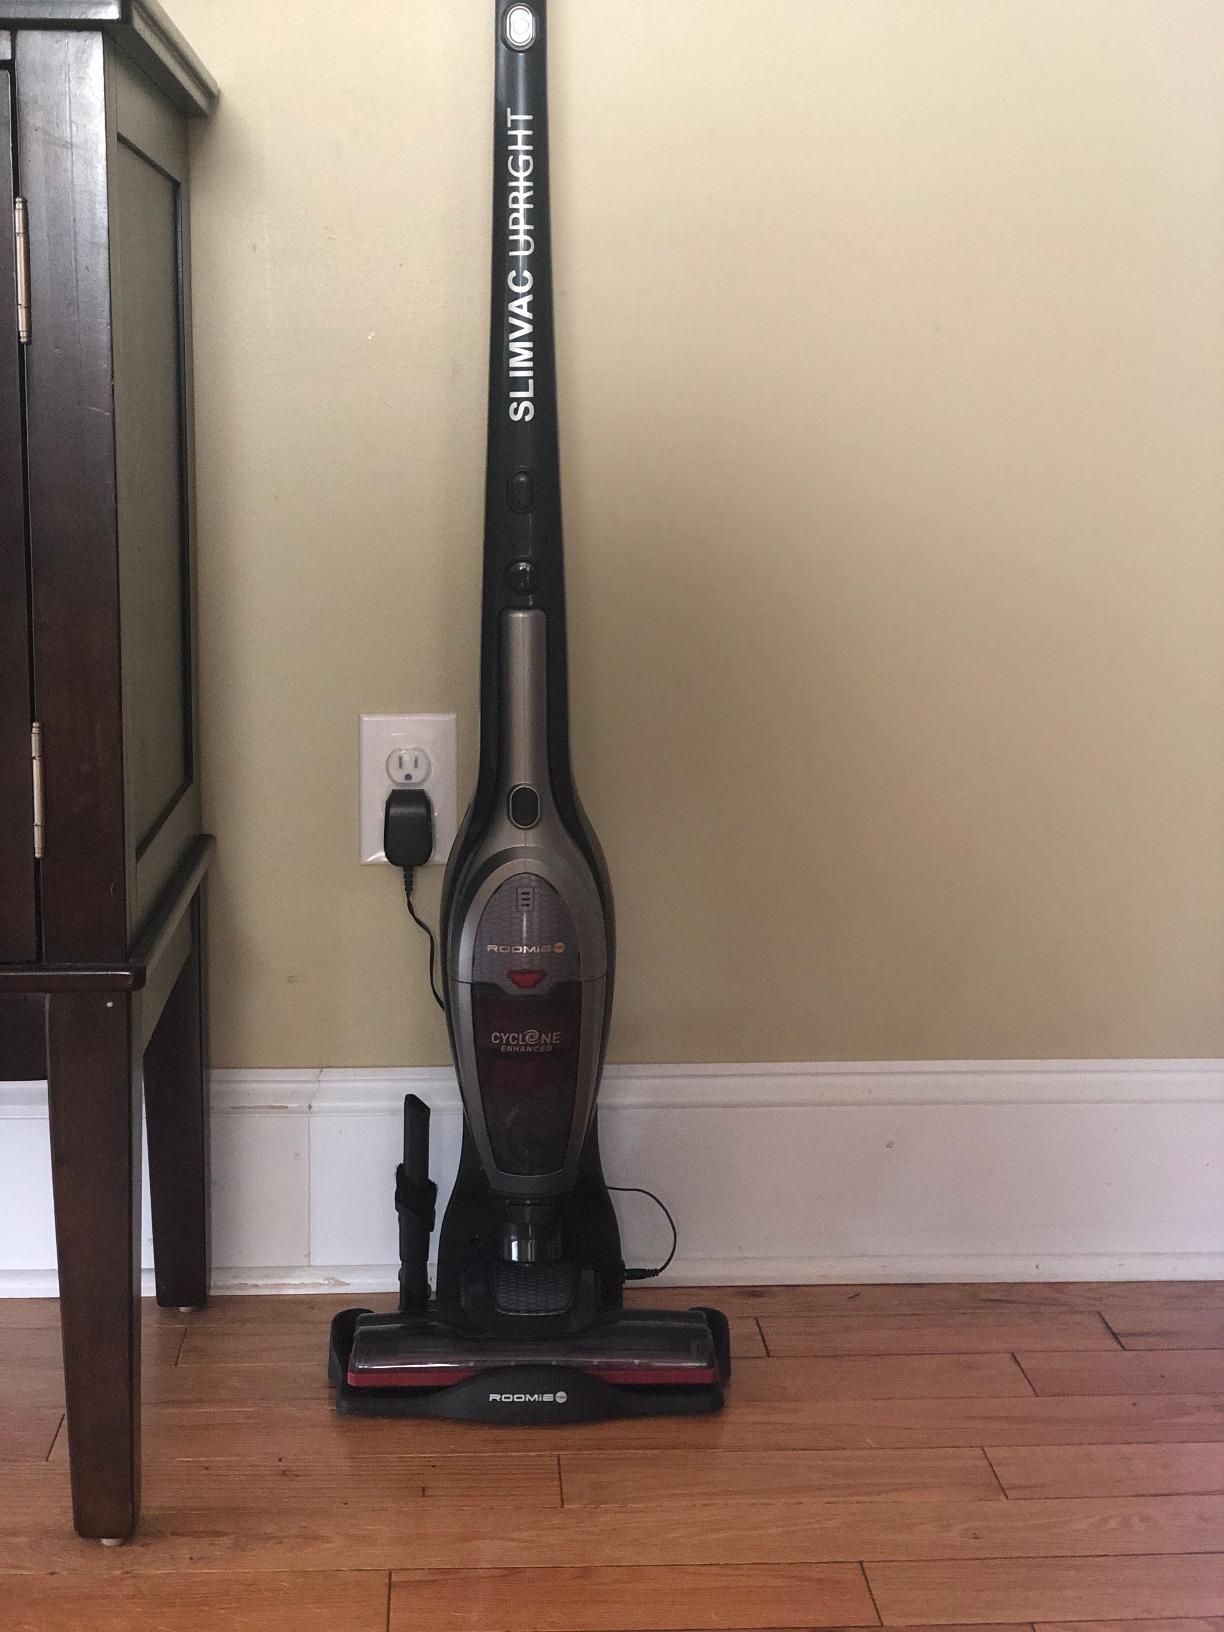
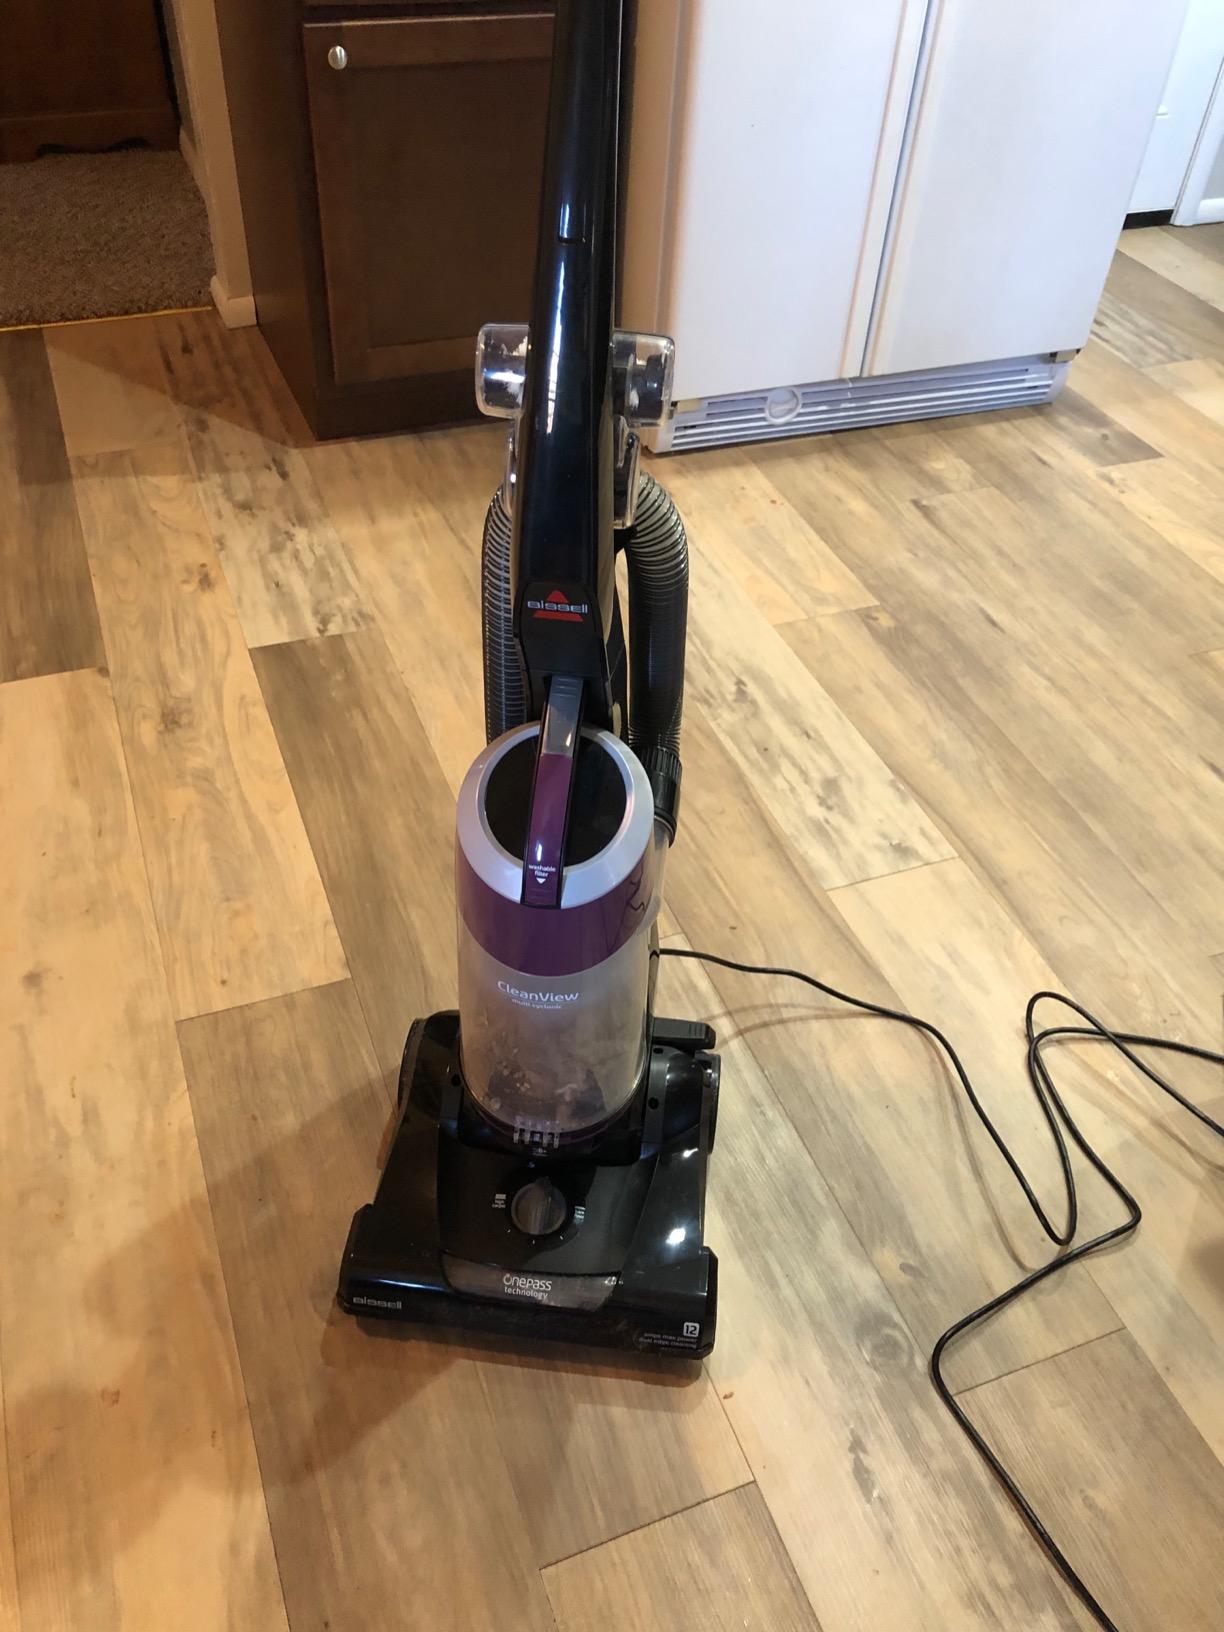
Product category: items_vacuum
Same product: no